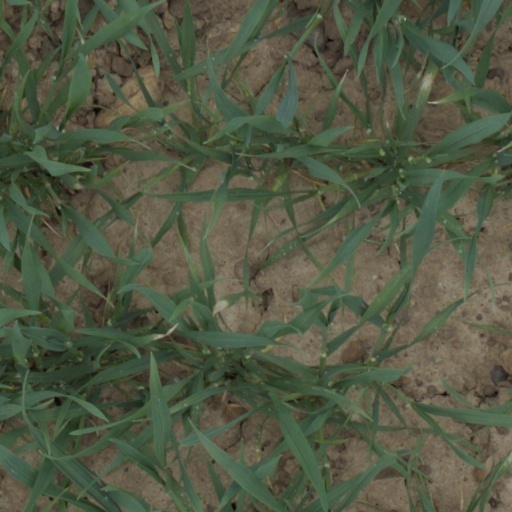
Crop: wheat